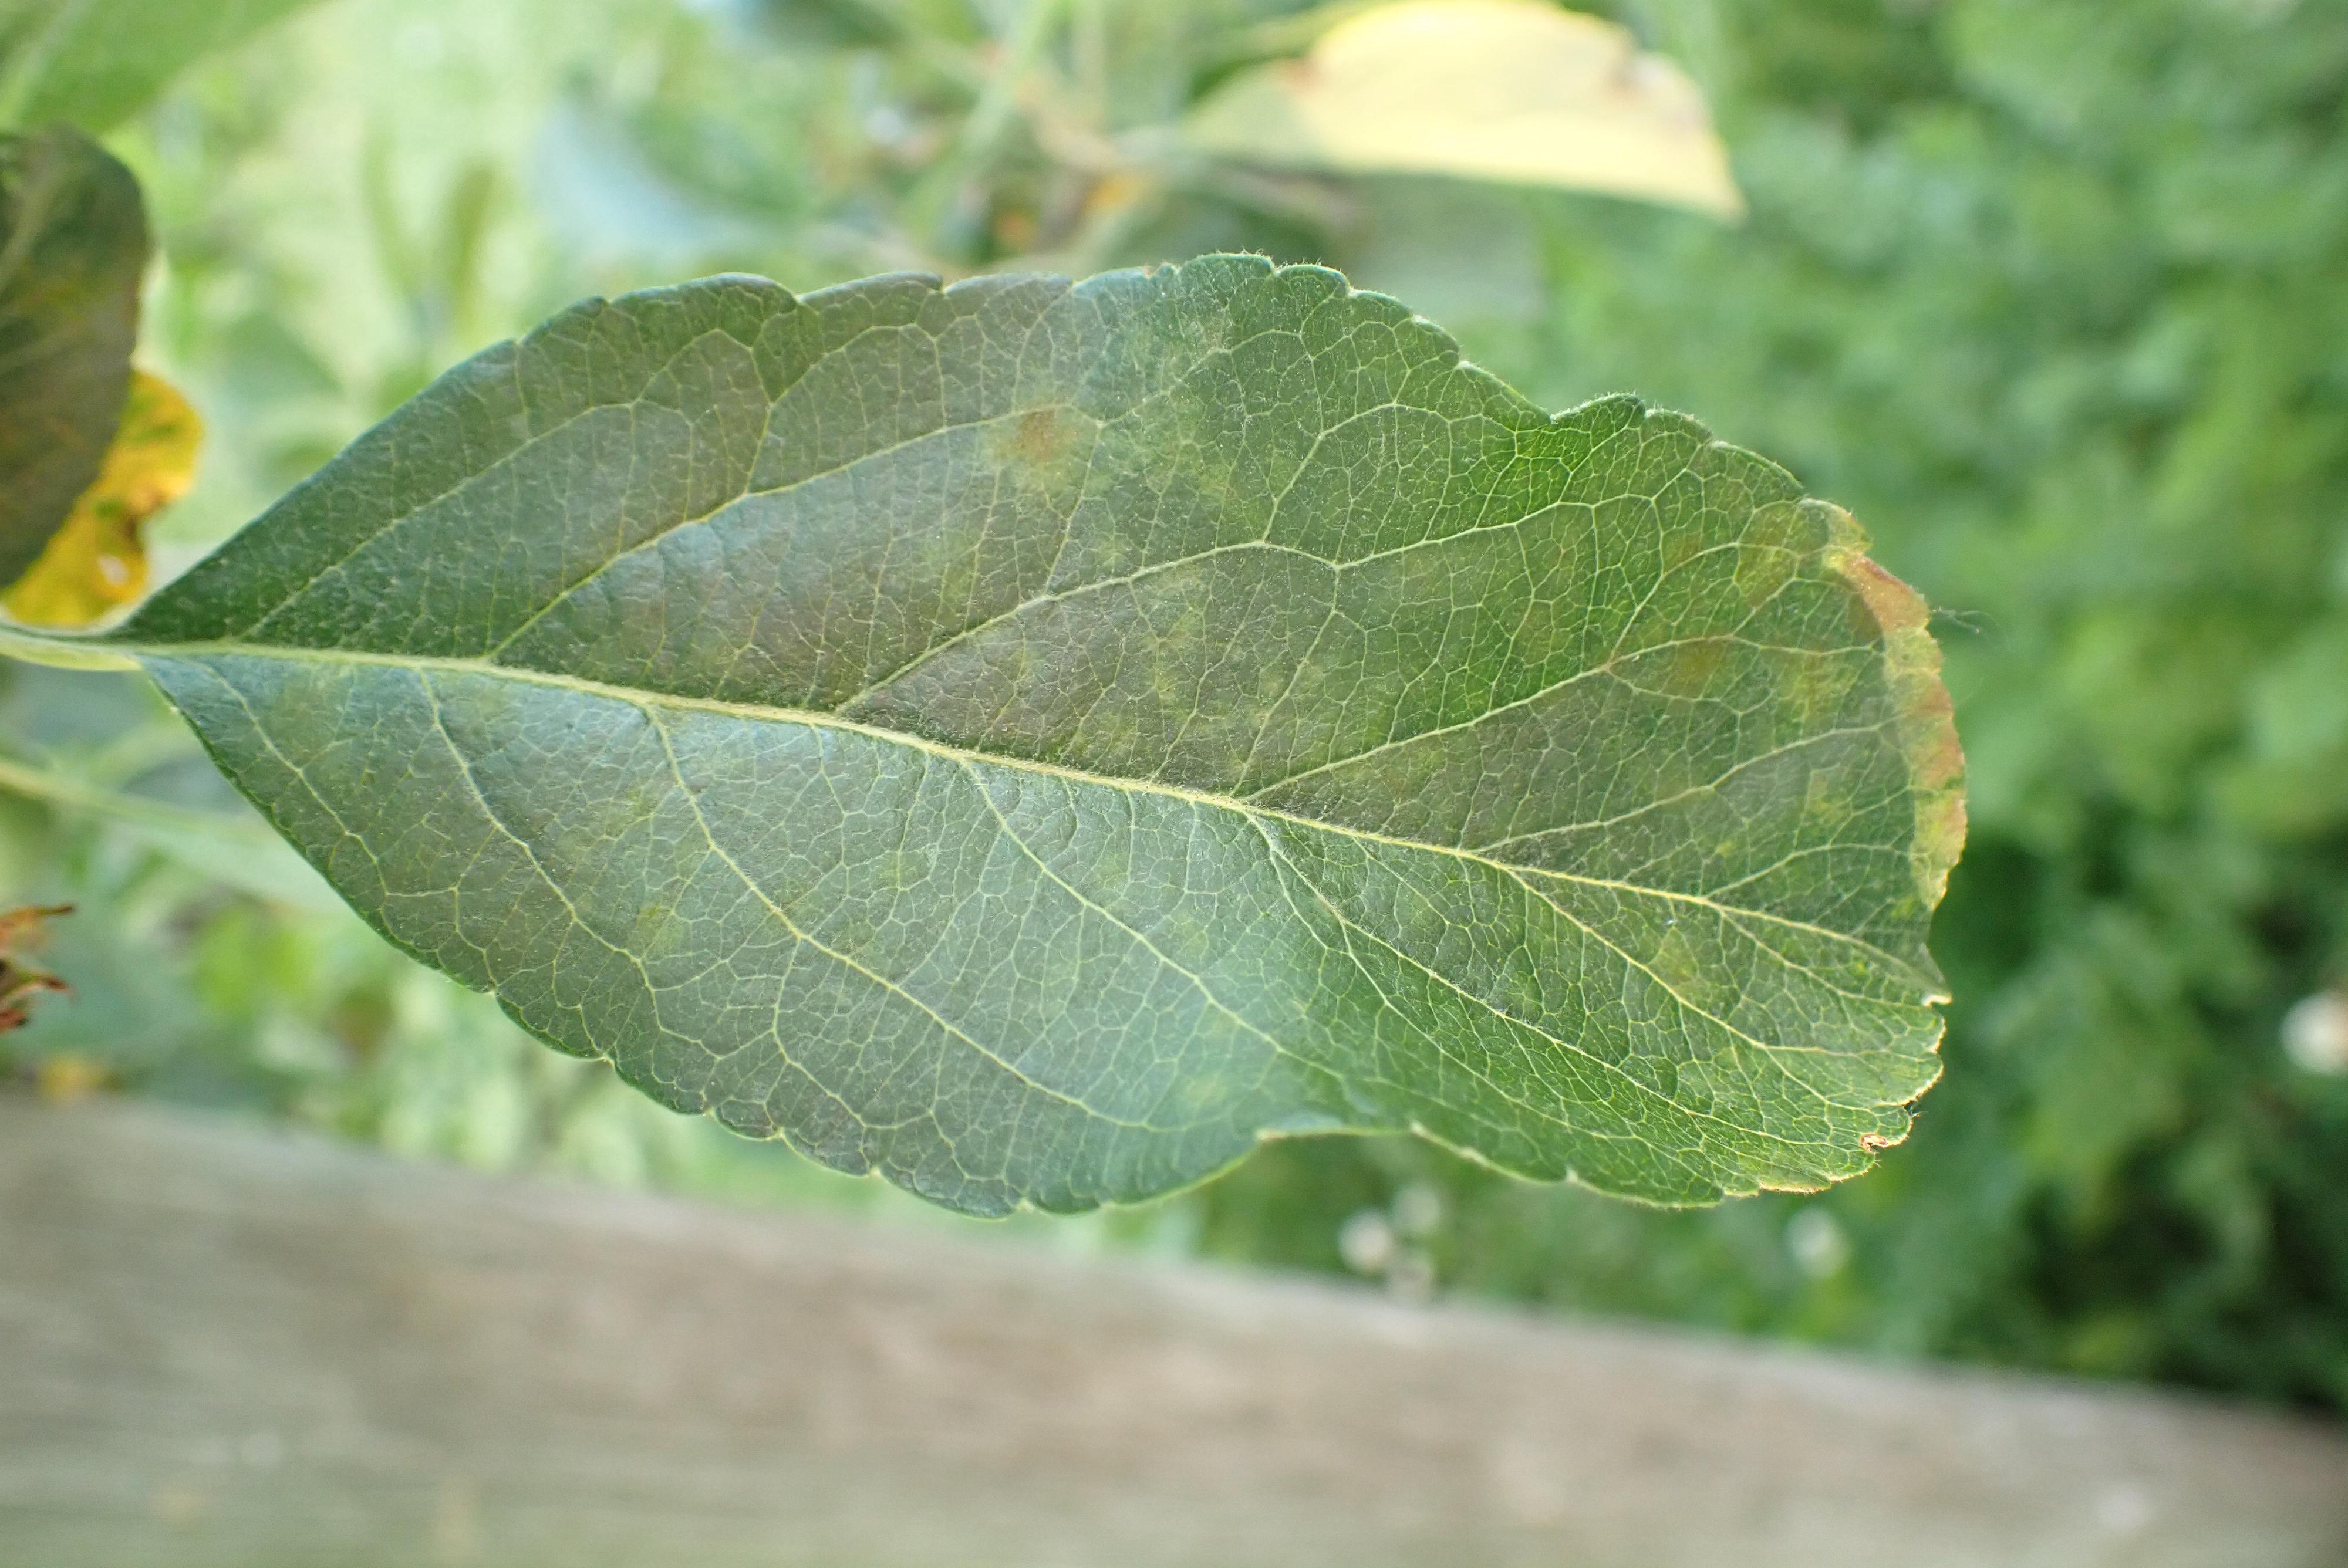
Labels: scab